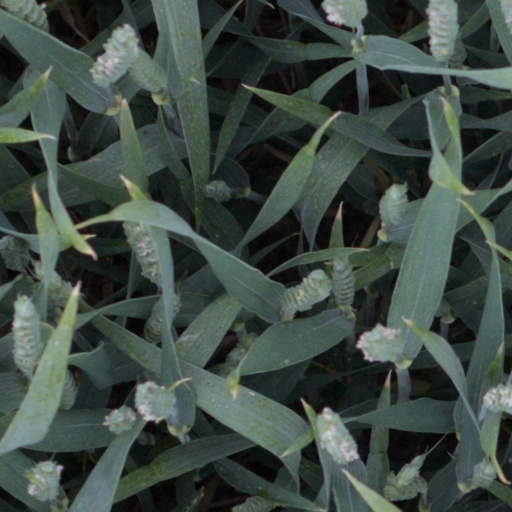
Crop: wheat